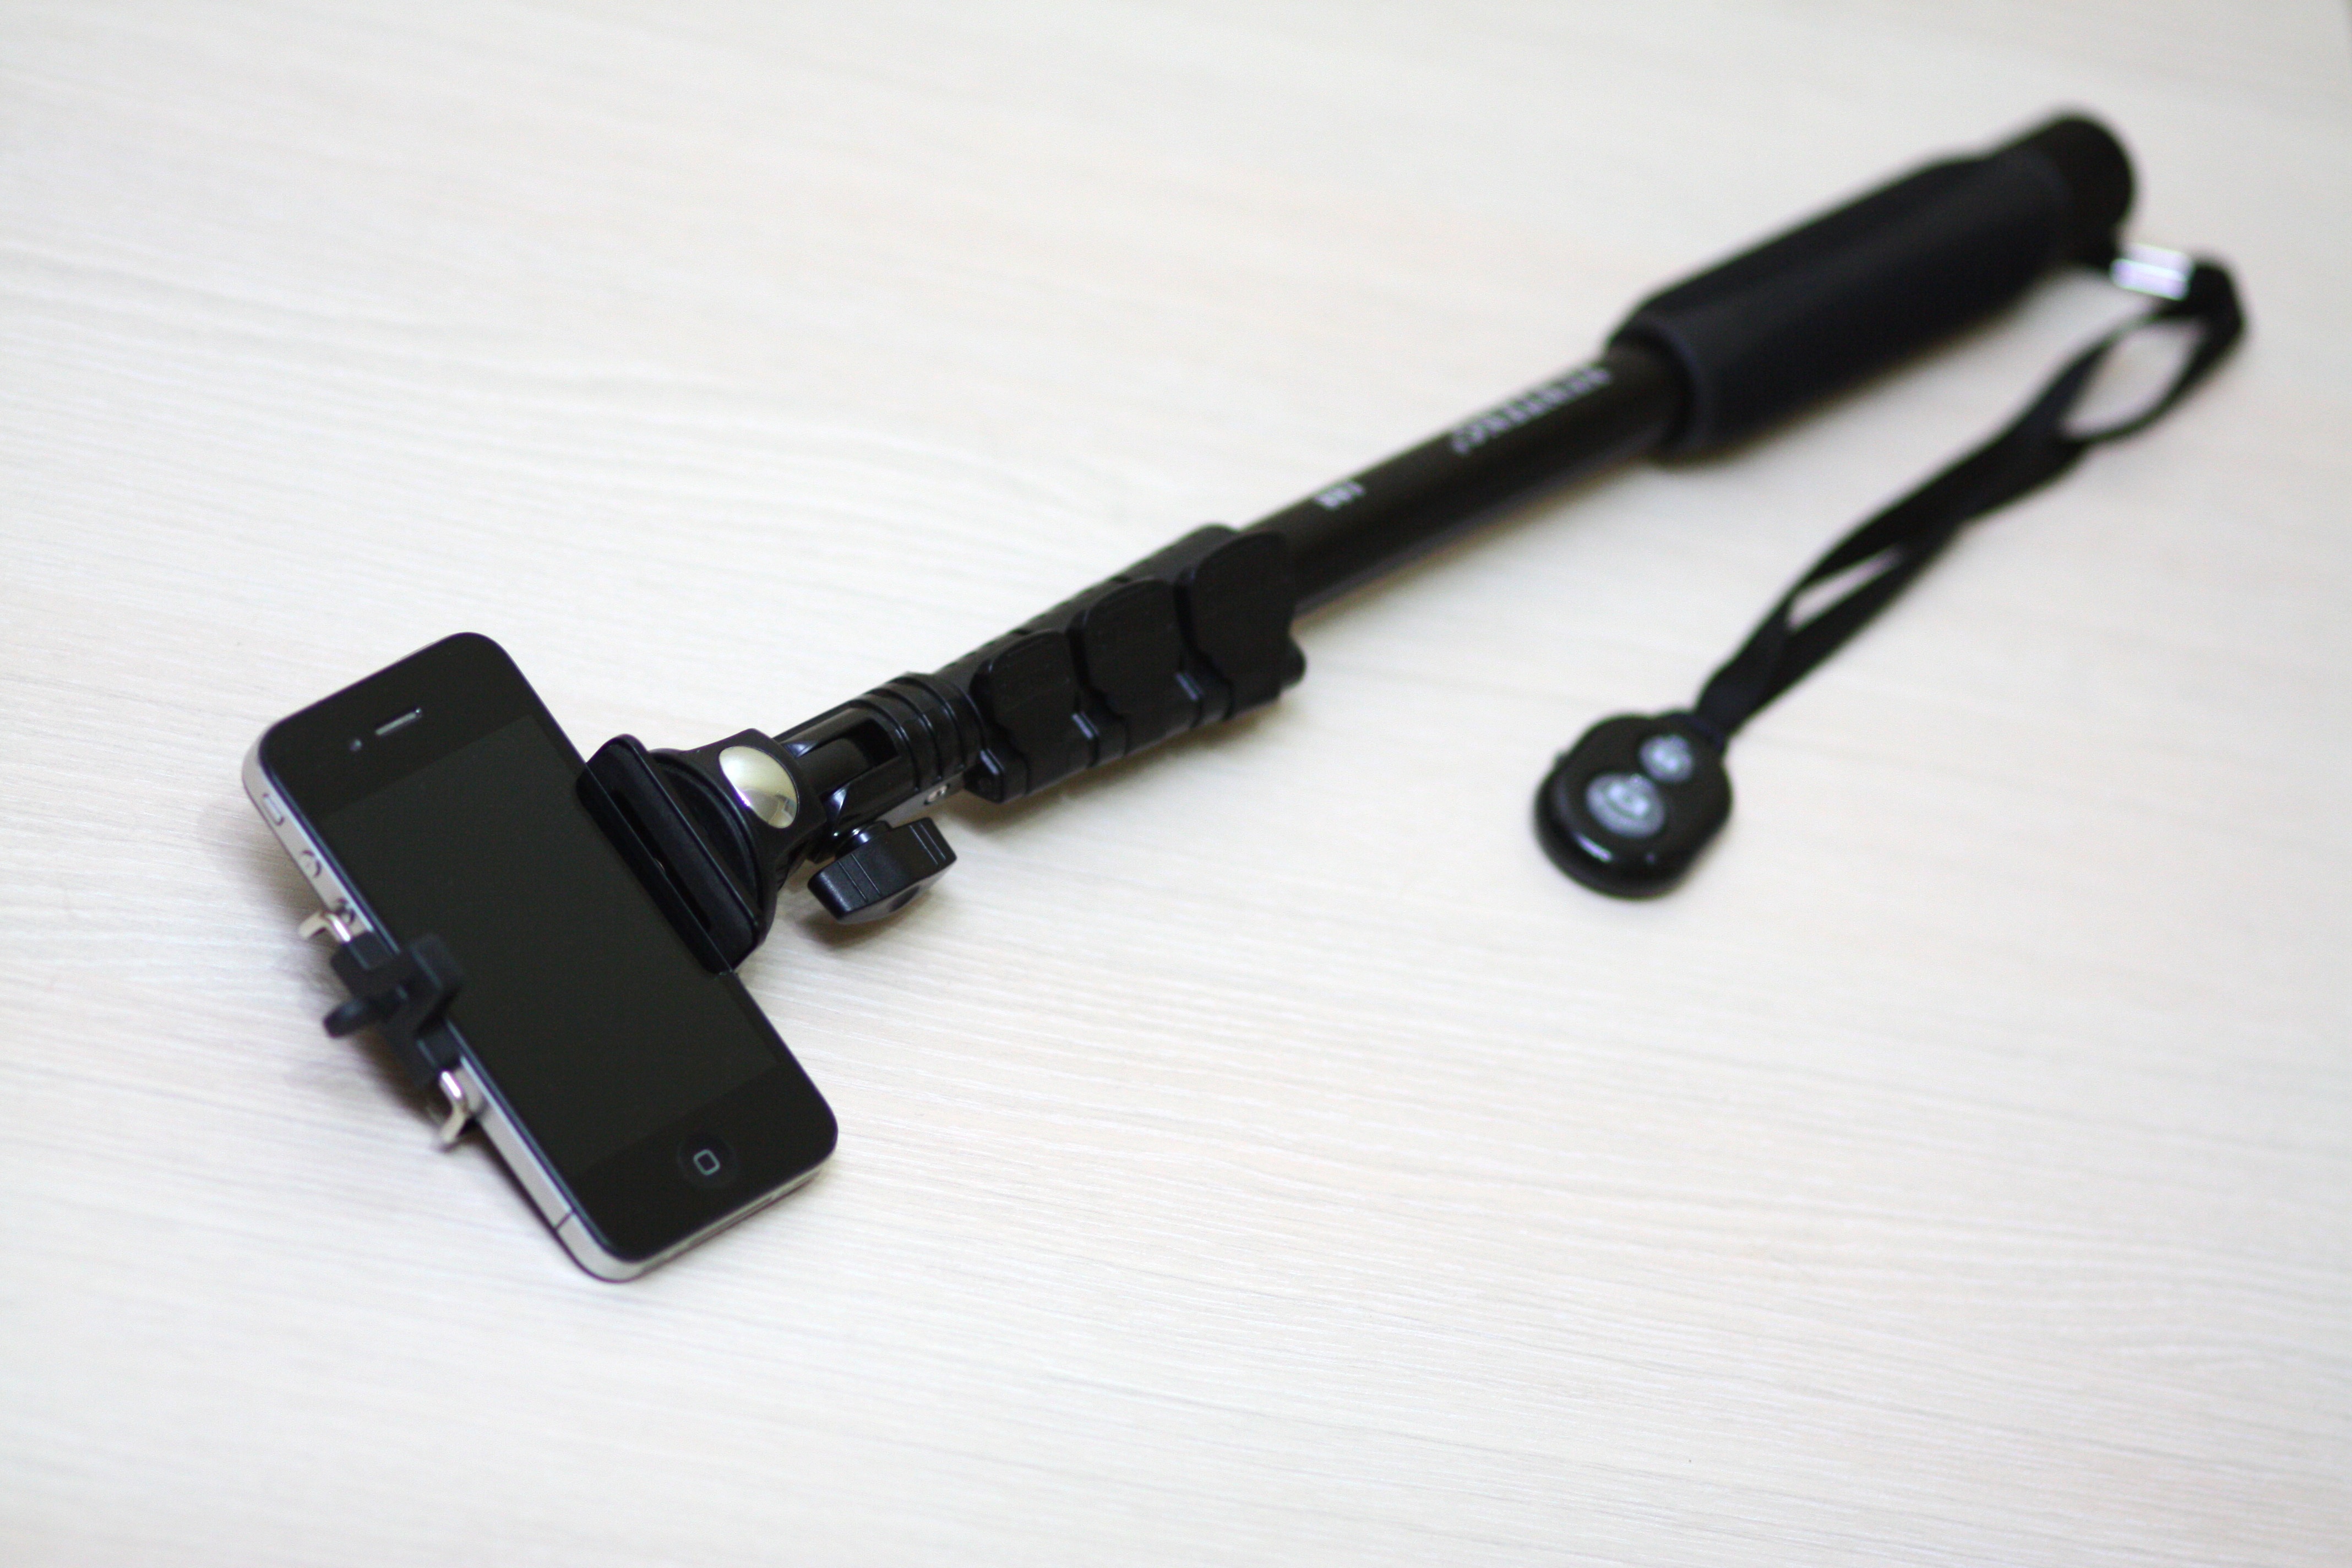
technology, camera, photo, portrait, equipment, phone, selfie, picture, photographing, camera lens, wireless, taking, monopod, bluetooth, selfie stick, cameras optics, camera accessory